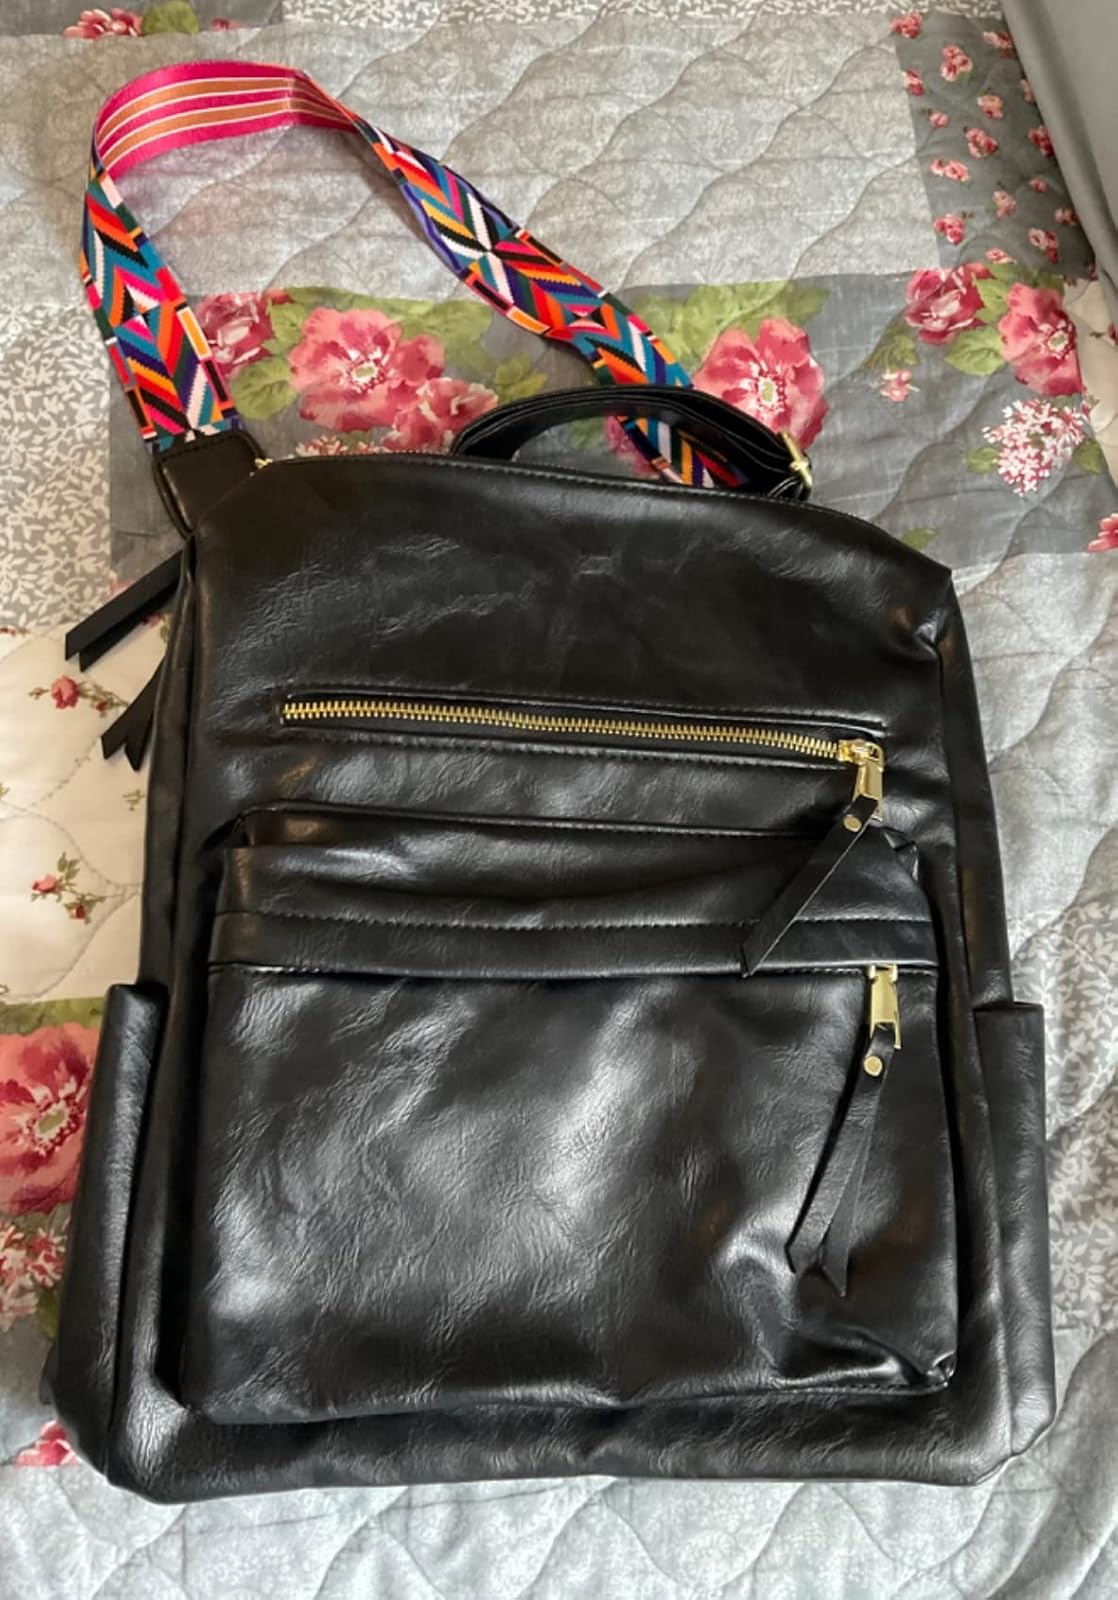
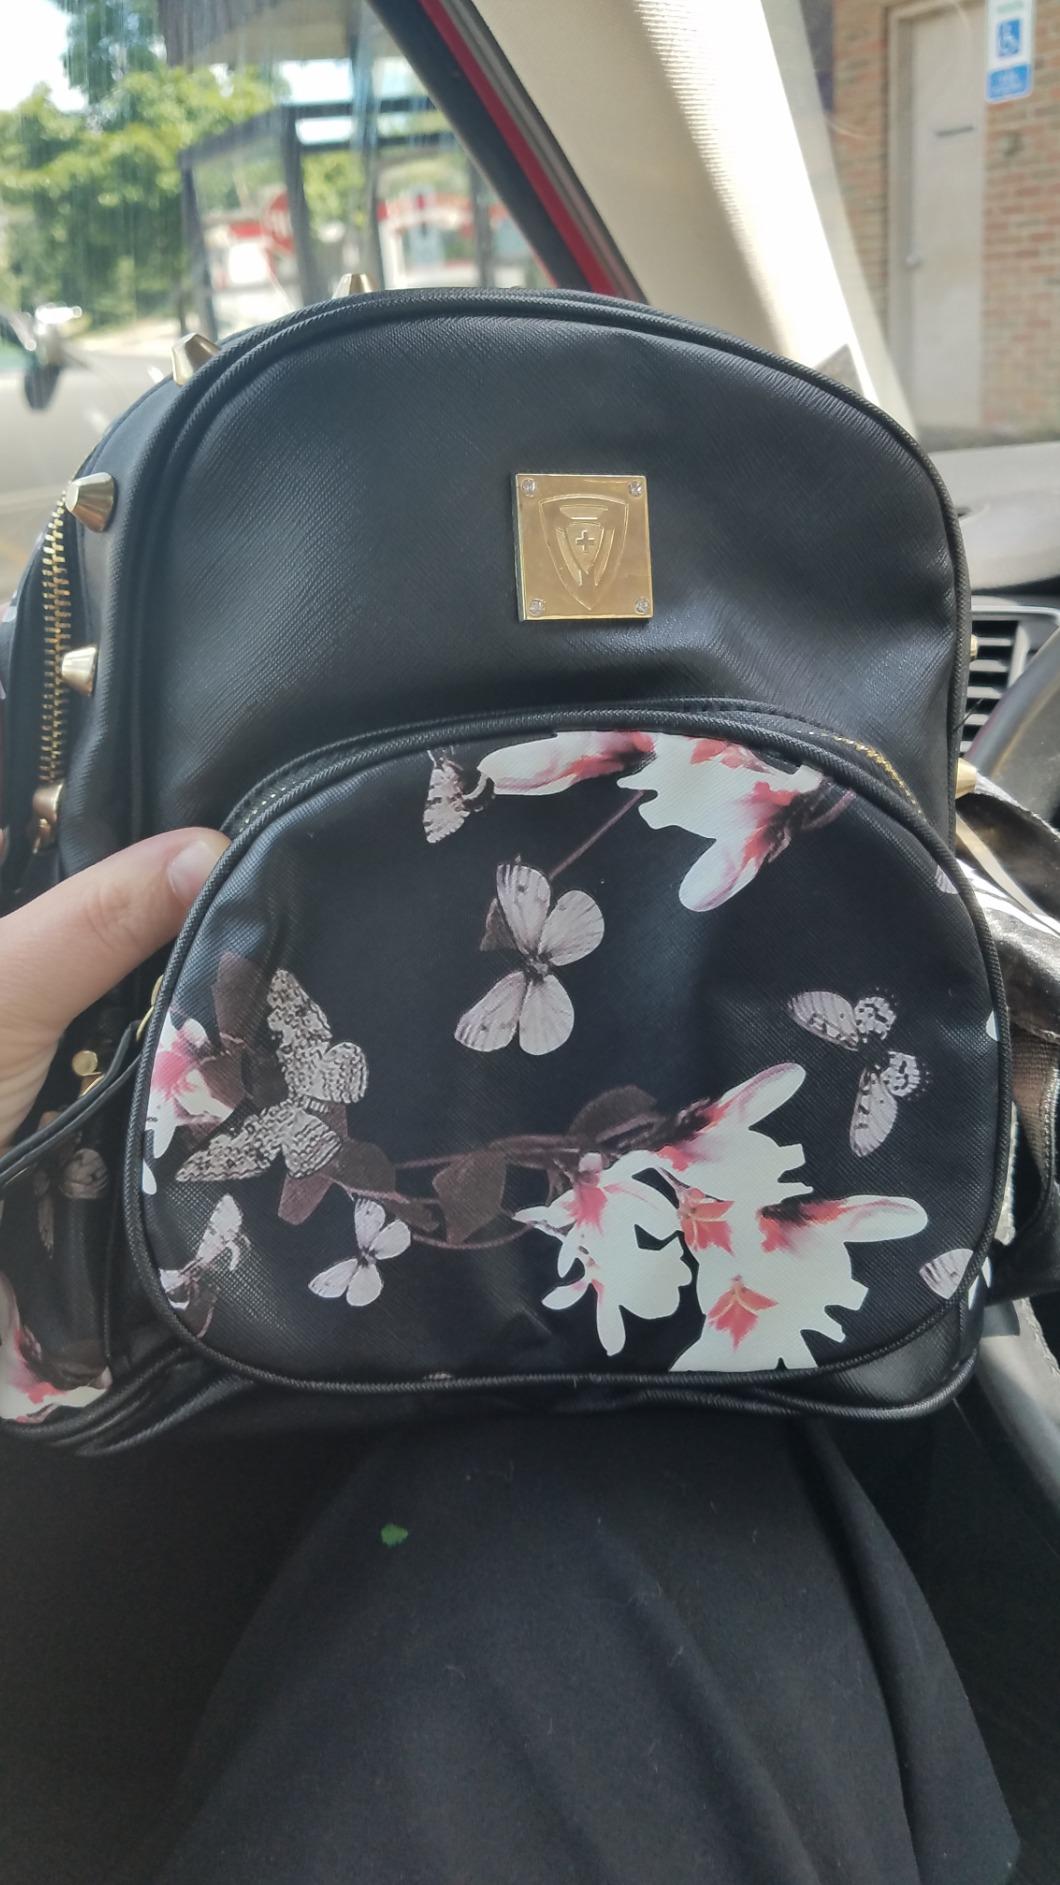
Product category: accessories_handbag
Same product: no